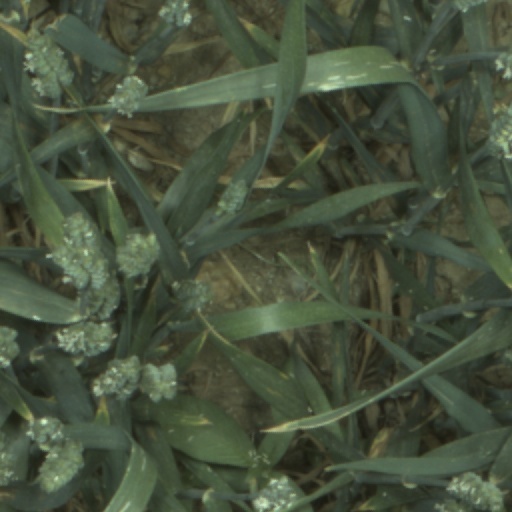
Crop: wheat